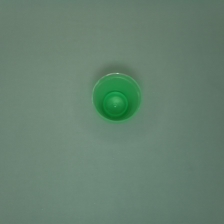
Color: green
Cap type: standard cap